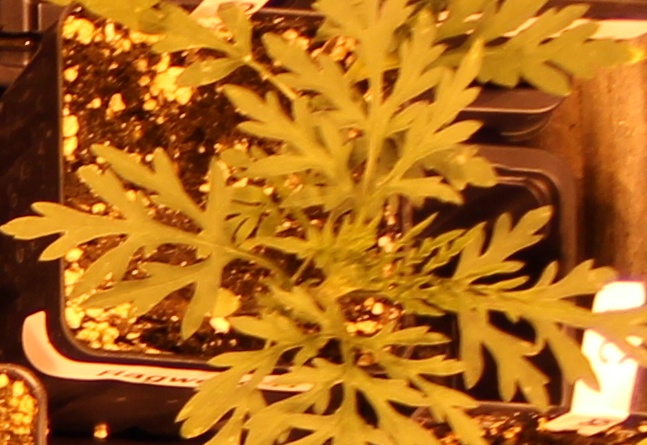
Label: Ragweed